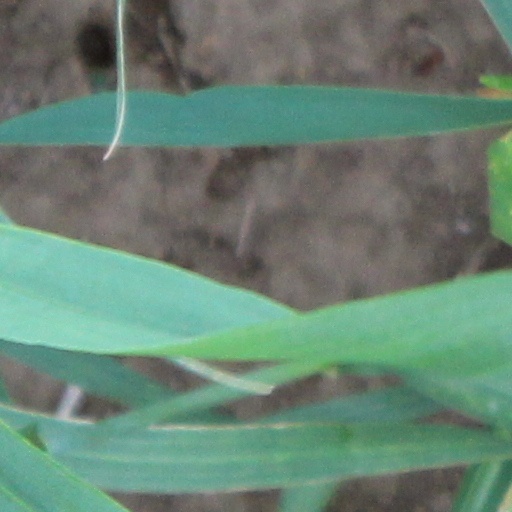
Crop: wheat